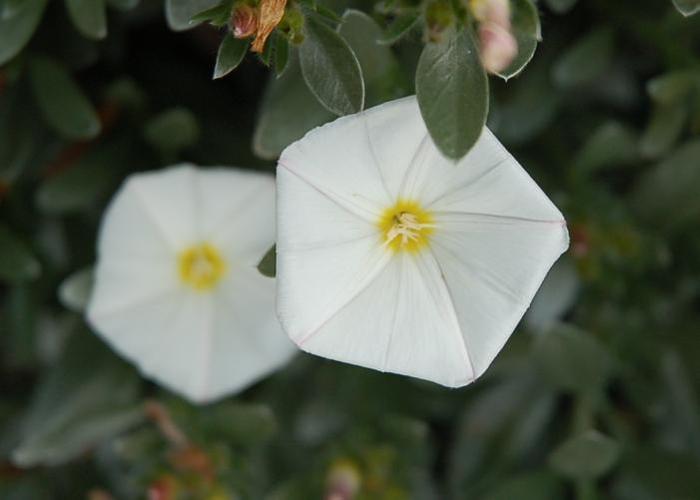
Label: silverbush